RuPaul's Drag Race season 7

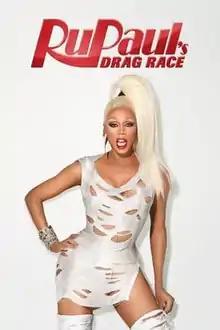
Promotional poster for season seven

The seventh season of "RuPaul's Drag Race" began airing on March 2, 2015. RuPaul and Michelle Visage returned as judges, while the space previously occupied by Santino Rice was filled by new additions Ross Mathews and Carson Kressley. Matthews and Kressley were only both present for the season premiere and took turns sharing judging responsibilities. Shawn Morales, a member of the Pit Crew since the third season and Simon Sherry-Wood, a member in the sixth season, did not appear this season and were replaced by Bryce Eilenberg. Like the previous two seasons of "RuPaul's Drag Race", the season featured 14 contestants competing for the title of "America's Next Drag Superstar", a one-year supply of Anastasia Beverly Hills cosmetics and a cash prize of 100,000 dollars. The season premiere debuted with a live and same-day viewership of 350,000, a 20% increase from the previous season. On March 20, 2015, it was announced that LogoTV had given the series an early renewal for an eighth season.